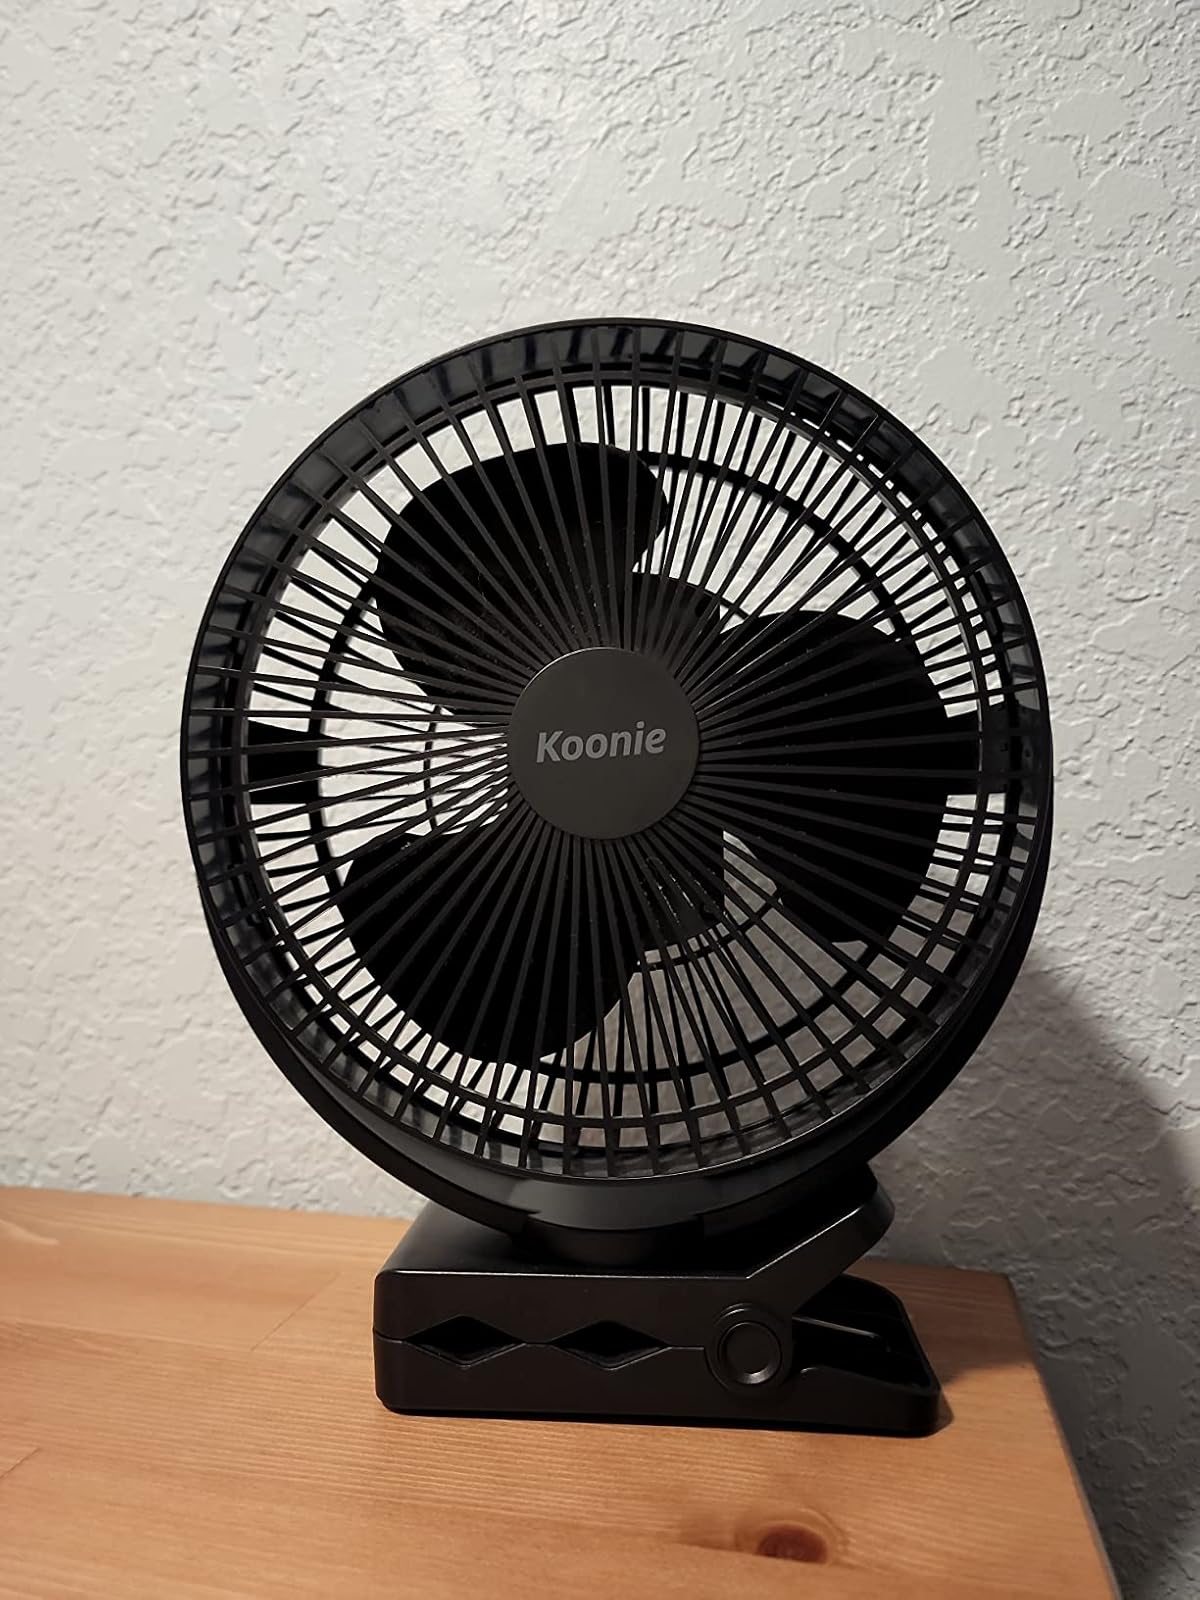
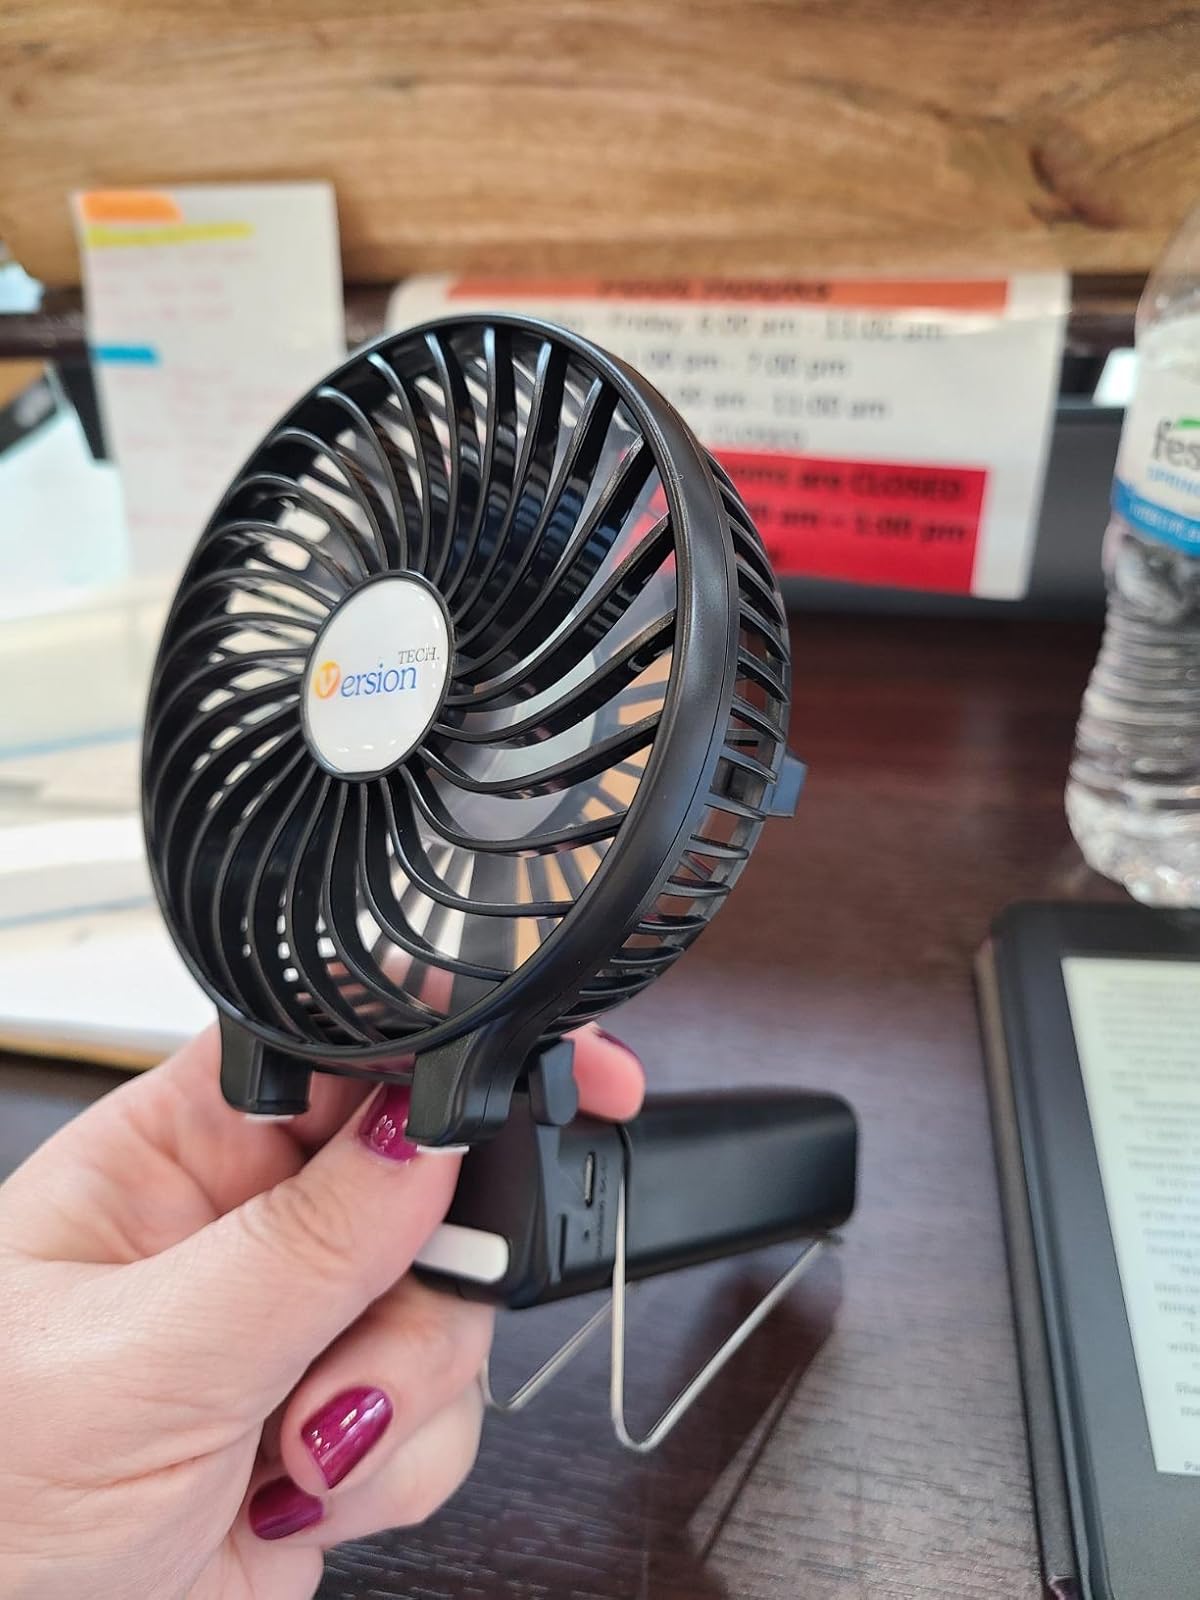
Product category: fan
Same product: no